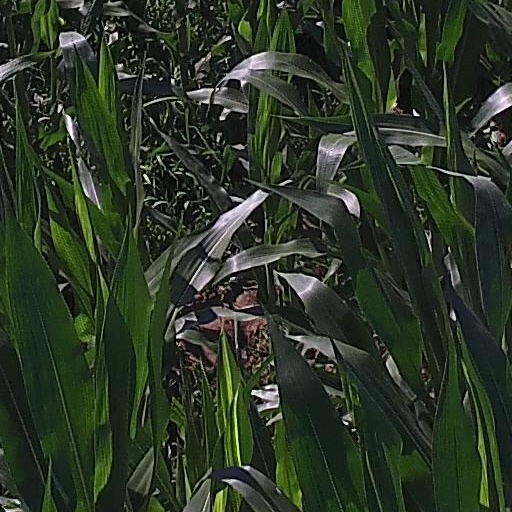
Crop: maize; corn